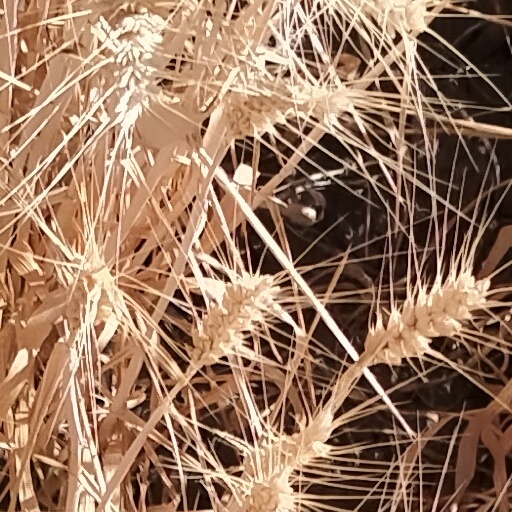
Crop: wheat